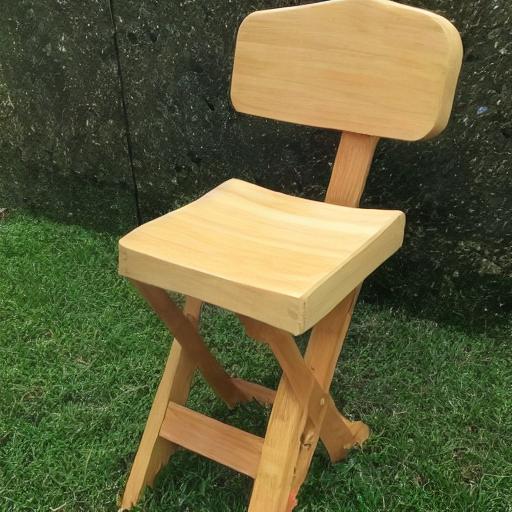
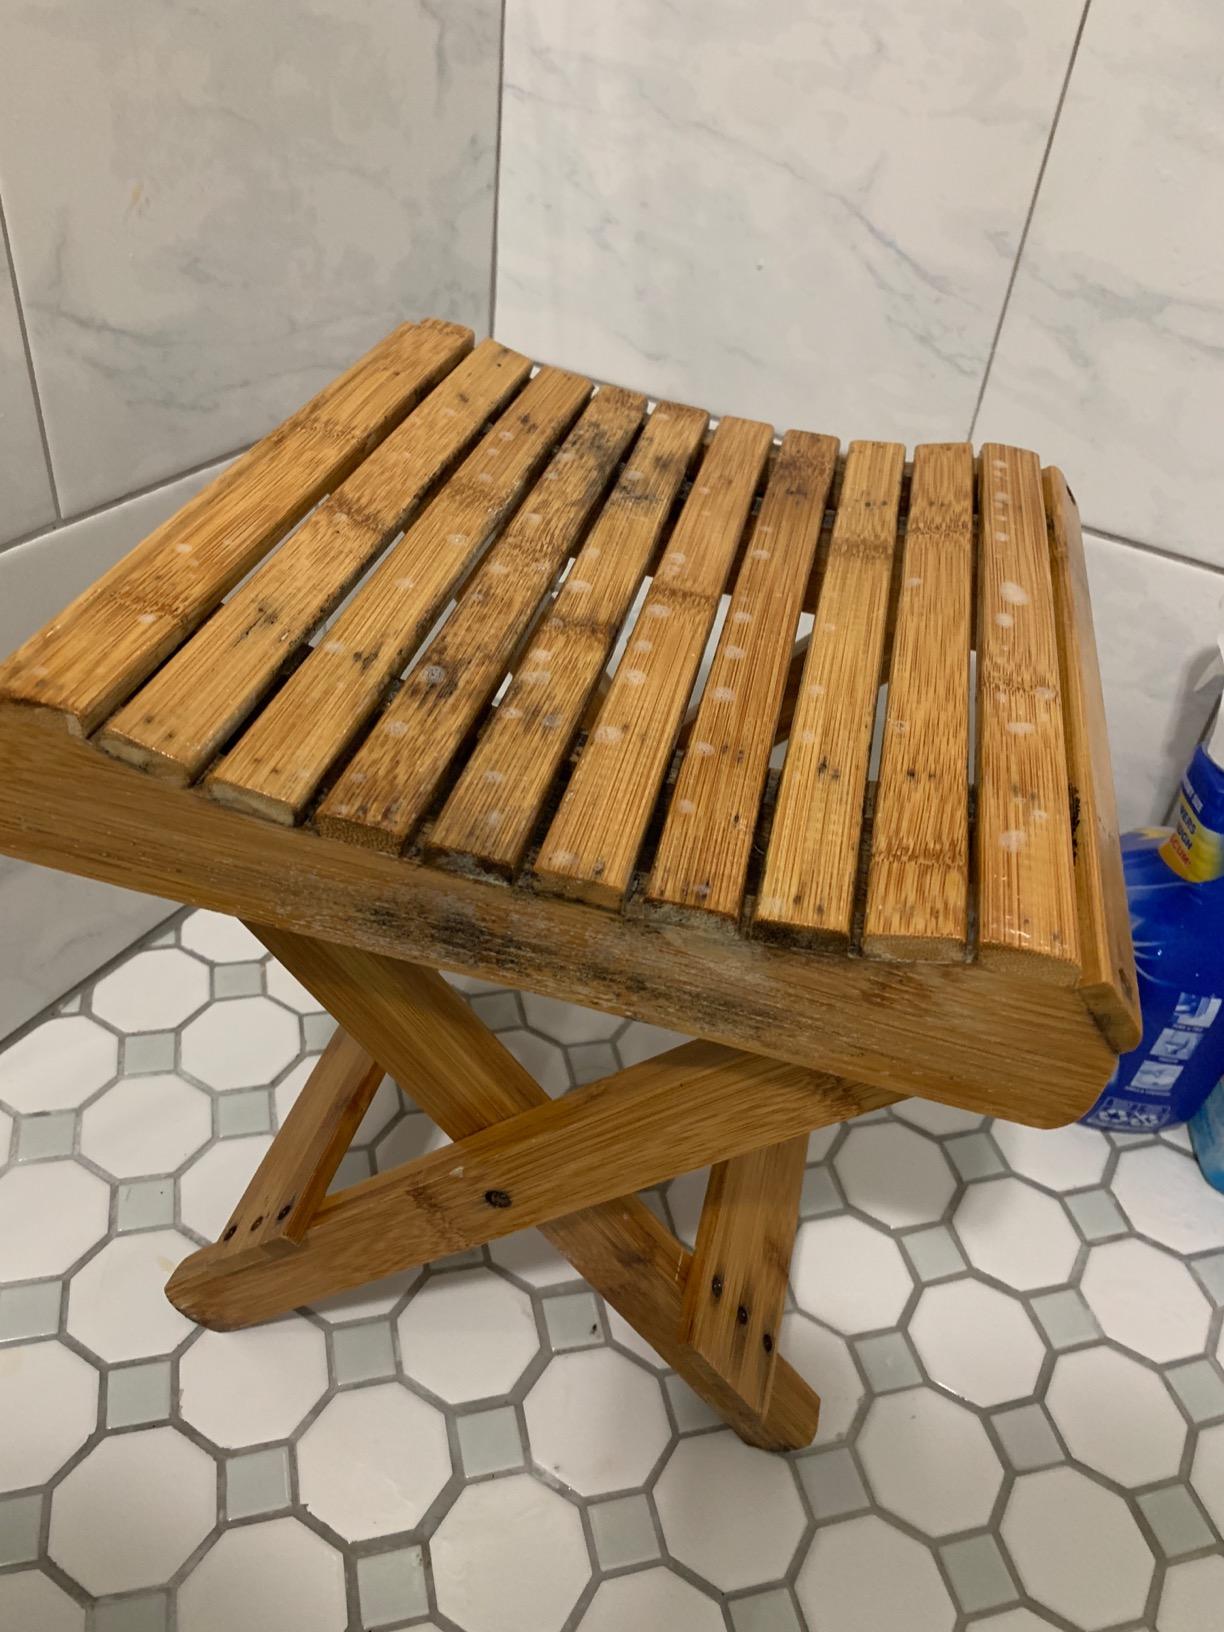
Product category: stool
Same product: no